Dakshin Gujarat Adivasi Sevamandal

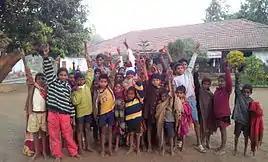

Just after Indian Independence, the tribes residing in the Dang District were primitive, but aware of Indian political developments and requested government educational assistance. The government was reticent to take up the challenge until November 20, 1948, about a year after Independence, when a group of Gandhians and the Freedom Fighters Shri Kalyanji Mehta, Premshankar Bhatt, Jyotsanaben Shukla, Jugatram Dave, Urmillaben Bhatt (Kikiben) and Bhadur Patel visited the region, stopping first at Ahwa-Waghai to organize "Dakshin Gujarat - Rani Pradesh Kalavani Mandal". It was funded with donations by an organization of local wood traders, under the presidency of Shri. Premshankar Bhatt initiated a government education program through School and Ashrams. This was the first step towards promoting literacy in the region.